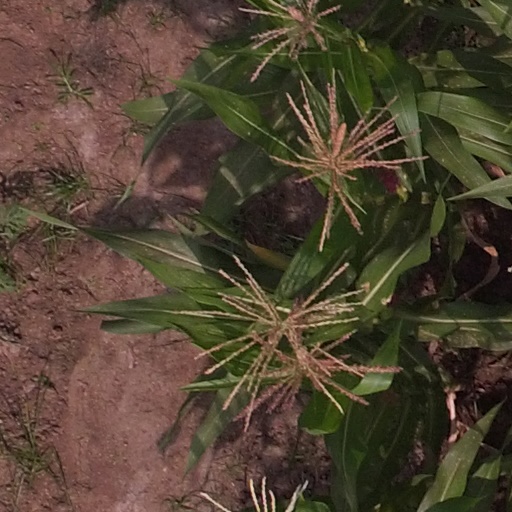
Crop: maize; corn